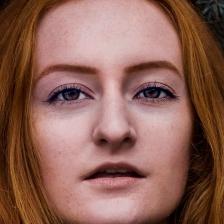
Label: faces